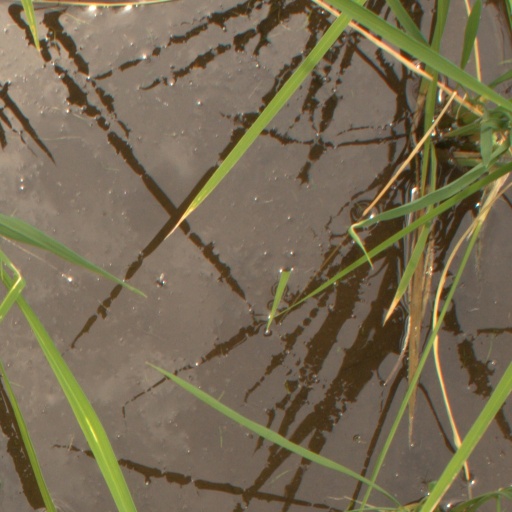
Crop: rice